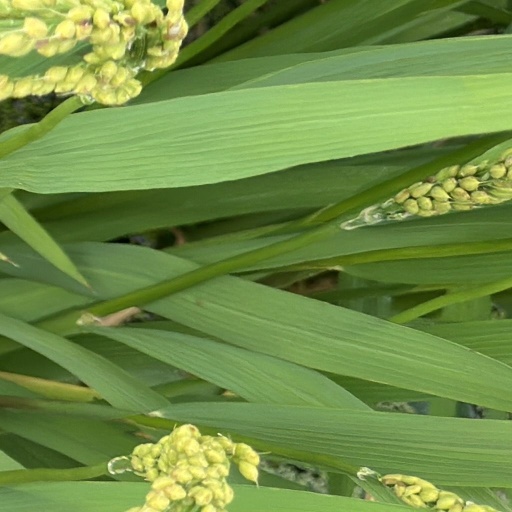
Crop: rice